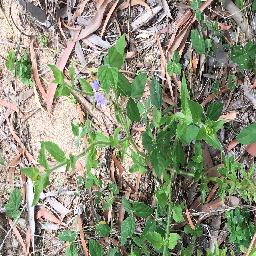
Label: siam_weed